Answer in natural language. Considering the relative positions, where is Window with respect to metal-framed black chair? Choose between the following options: right or left
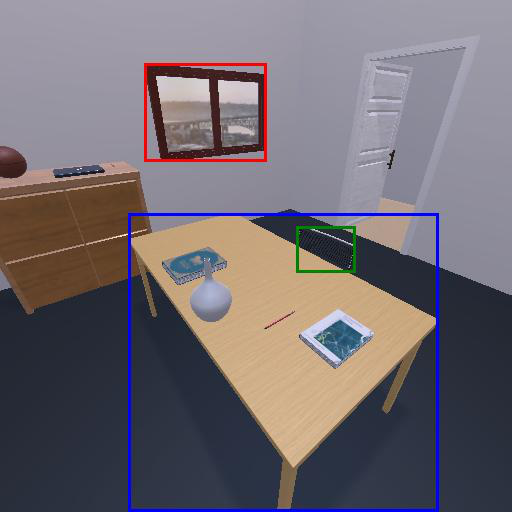
<answer>left</answer>